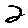
Label: 2